314th Operations Group

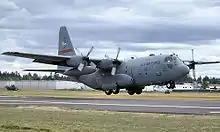
Lockheed C-130K Hercules 65-13040 taking off

The group flew worldwide airlift and provided all C-130 aircrew training to U.S. and allied aircrews, September 1978 – June 1980 and from December 1991 to present.